Question: Please indicate a possible affordance area of cup that can be used for holding
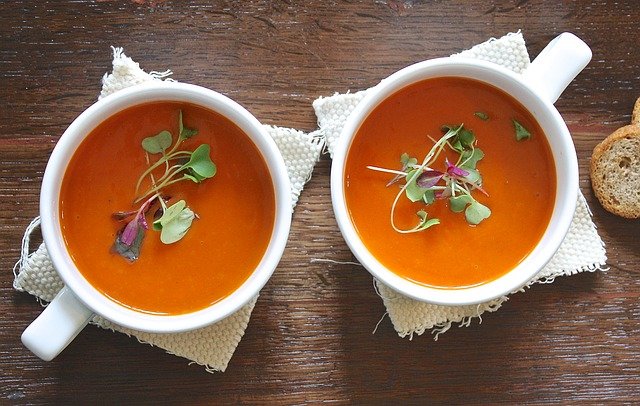
Answer: [327.5, 23.5, 593.5, 294.5]